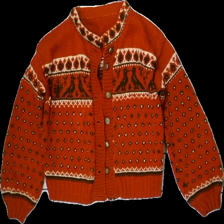
View: front
Type: Cardigan
Category: Children
Brand: Missing
Colors: Orange, Brown, White
Material: 100% acrylic
Pattern: Other
Cut: Regular
Season: Autumn
Smell: Minor
Damage: pulled threds
Damage location: middle left
Price range: 100-150
Recommended usage: Reuse
Description: home knitted cardigan with pattern